Trams in Bendigo

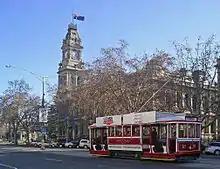
Tourist tram in the main street.

Trams in Bendigo have operated since 1890. They ceased to operate as a means of public transport in 1972 but part of the main network continues to operate today as a tourist attraction. Limited trials have also been made in 2009 with operating commuter service, but with minimal usage by the public.